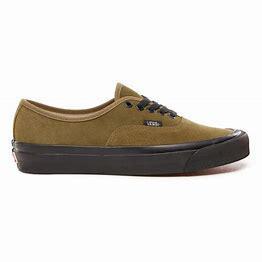
Brand: Vans
Model: Anaheim Factory Authentic 44 DX